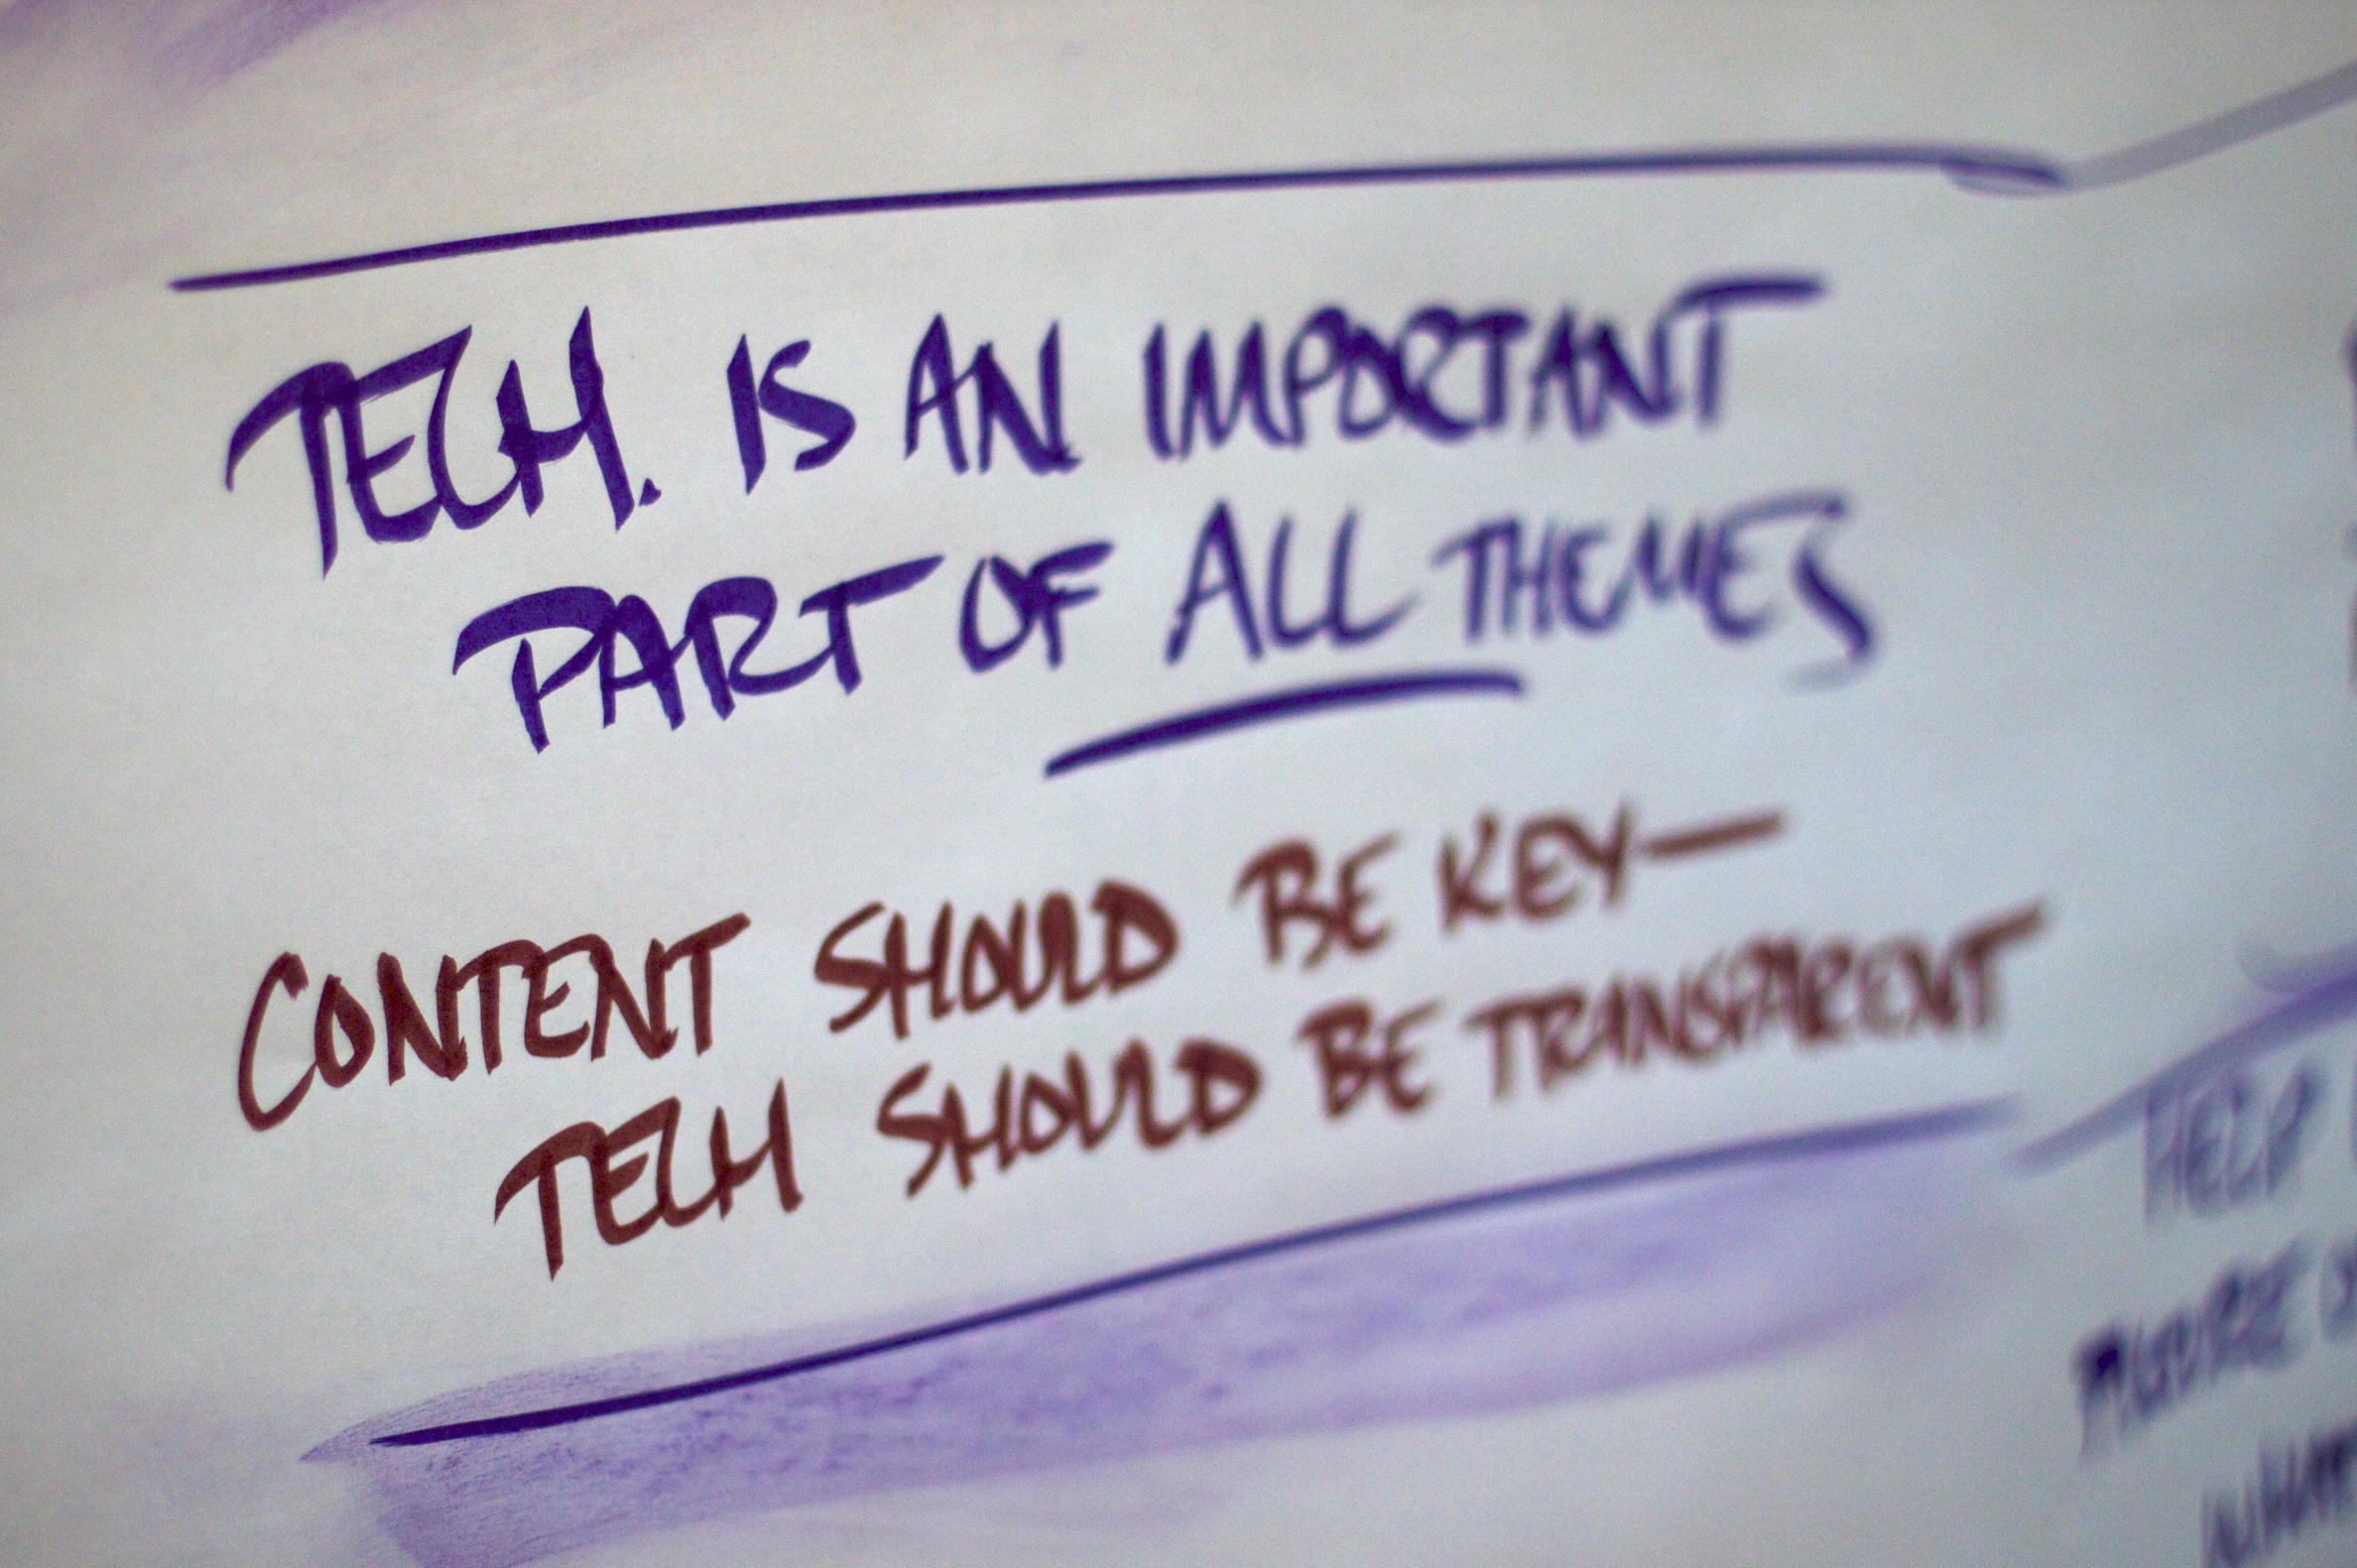
writing, barcelona, label, font, text, handwriting, skin, shape, oet09, emotion